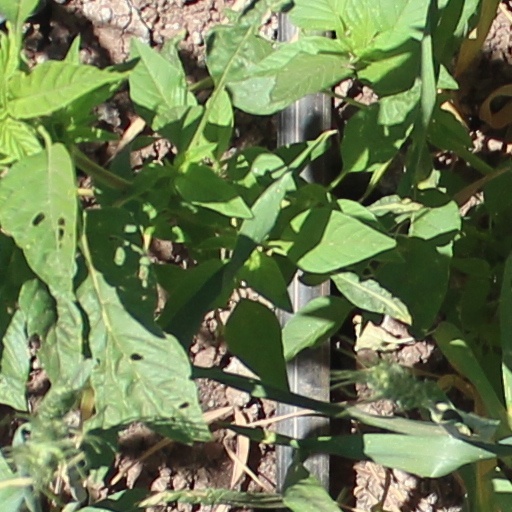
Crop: wheat